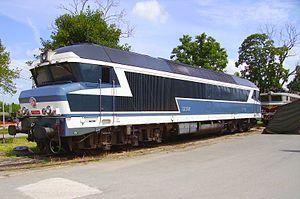
La CC 72084 aux Journées Portes Ouvertes du 5ème Régiment du Génie de Versailles le 14 juin 2009.
Le matériel moteur ferroviaire est composé de l'ensemble des éléments ferroviaire équipés de moteurs de traction.
Cette liste recense les éléments du parc de CC 72000 et CC 72100, matériel roulant de la Société nationale des chemins de fer français.
Paul Jean Arzens, né le 28 août 1903 à Paris et mort le 2 février 1990 dans la même ville, à l'âge de 86 ans, est un créateur et designer industriel français.